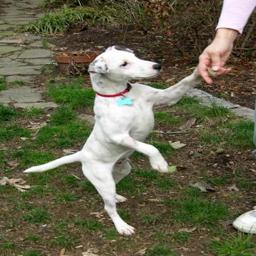
Animal: dogs